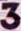
Number: 3